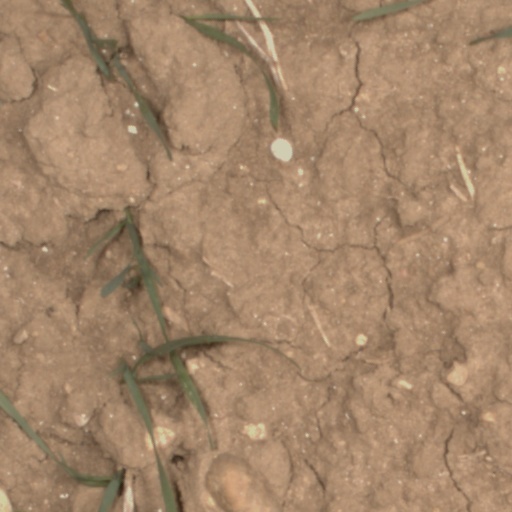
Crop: wheat